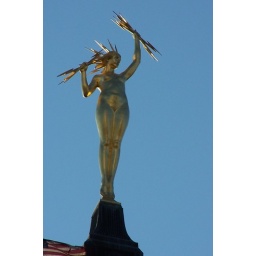
The icing on the cake for the Alabama Power Company in downtown Birmingham. This building is an Art Deco masterwork.